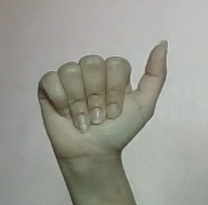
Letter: dhad